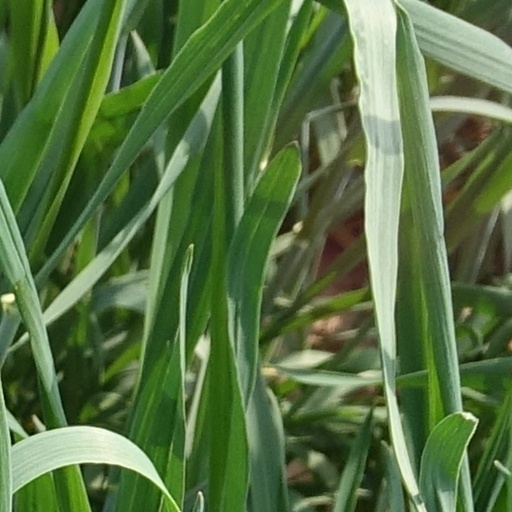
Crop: wheat